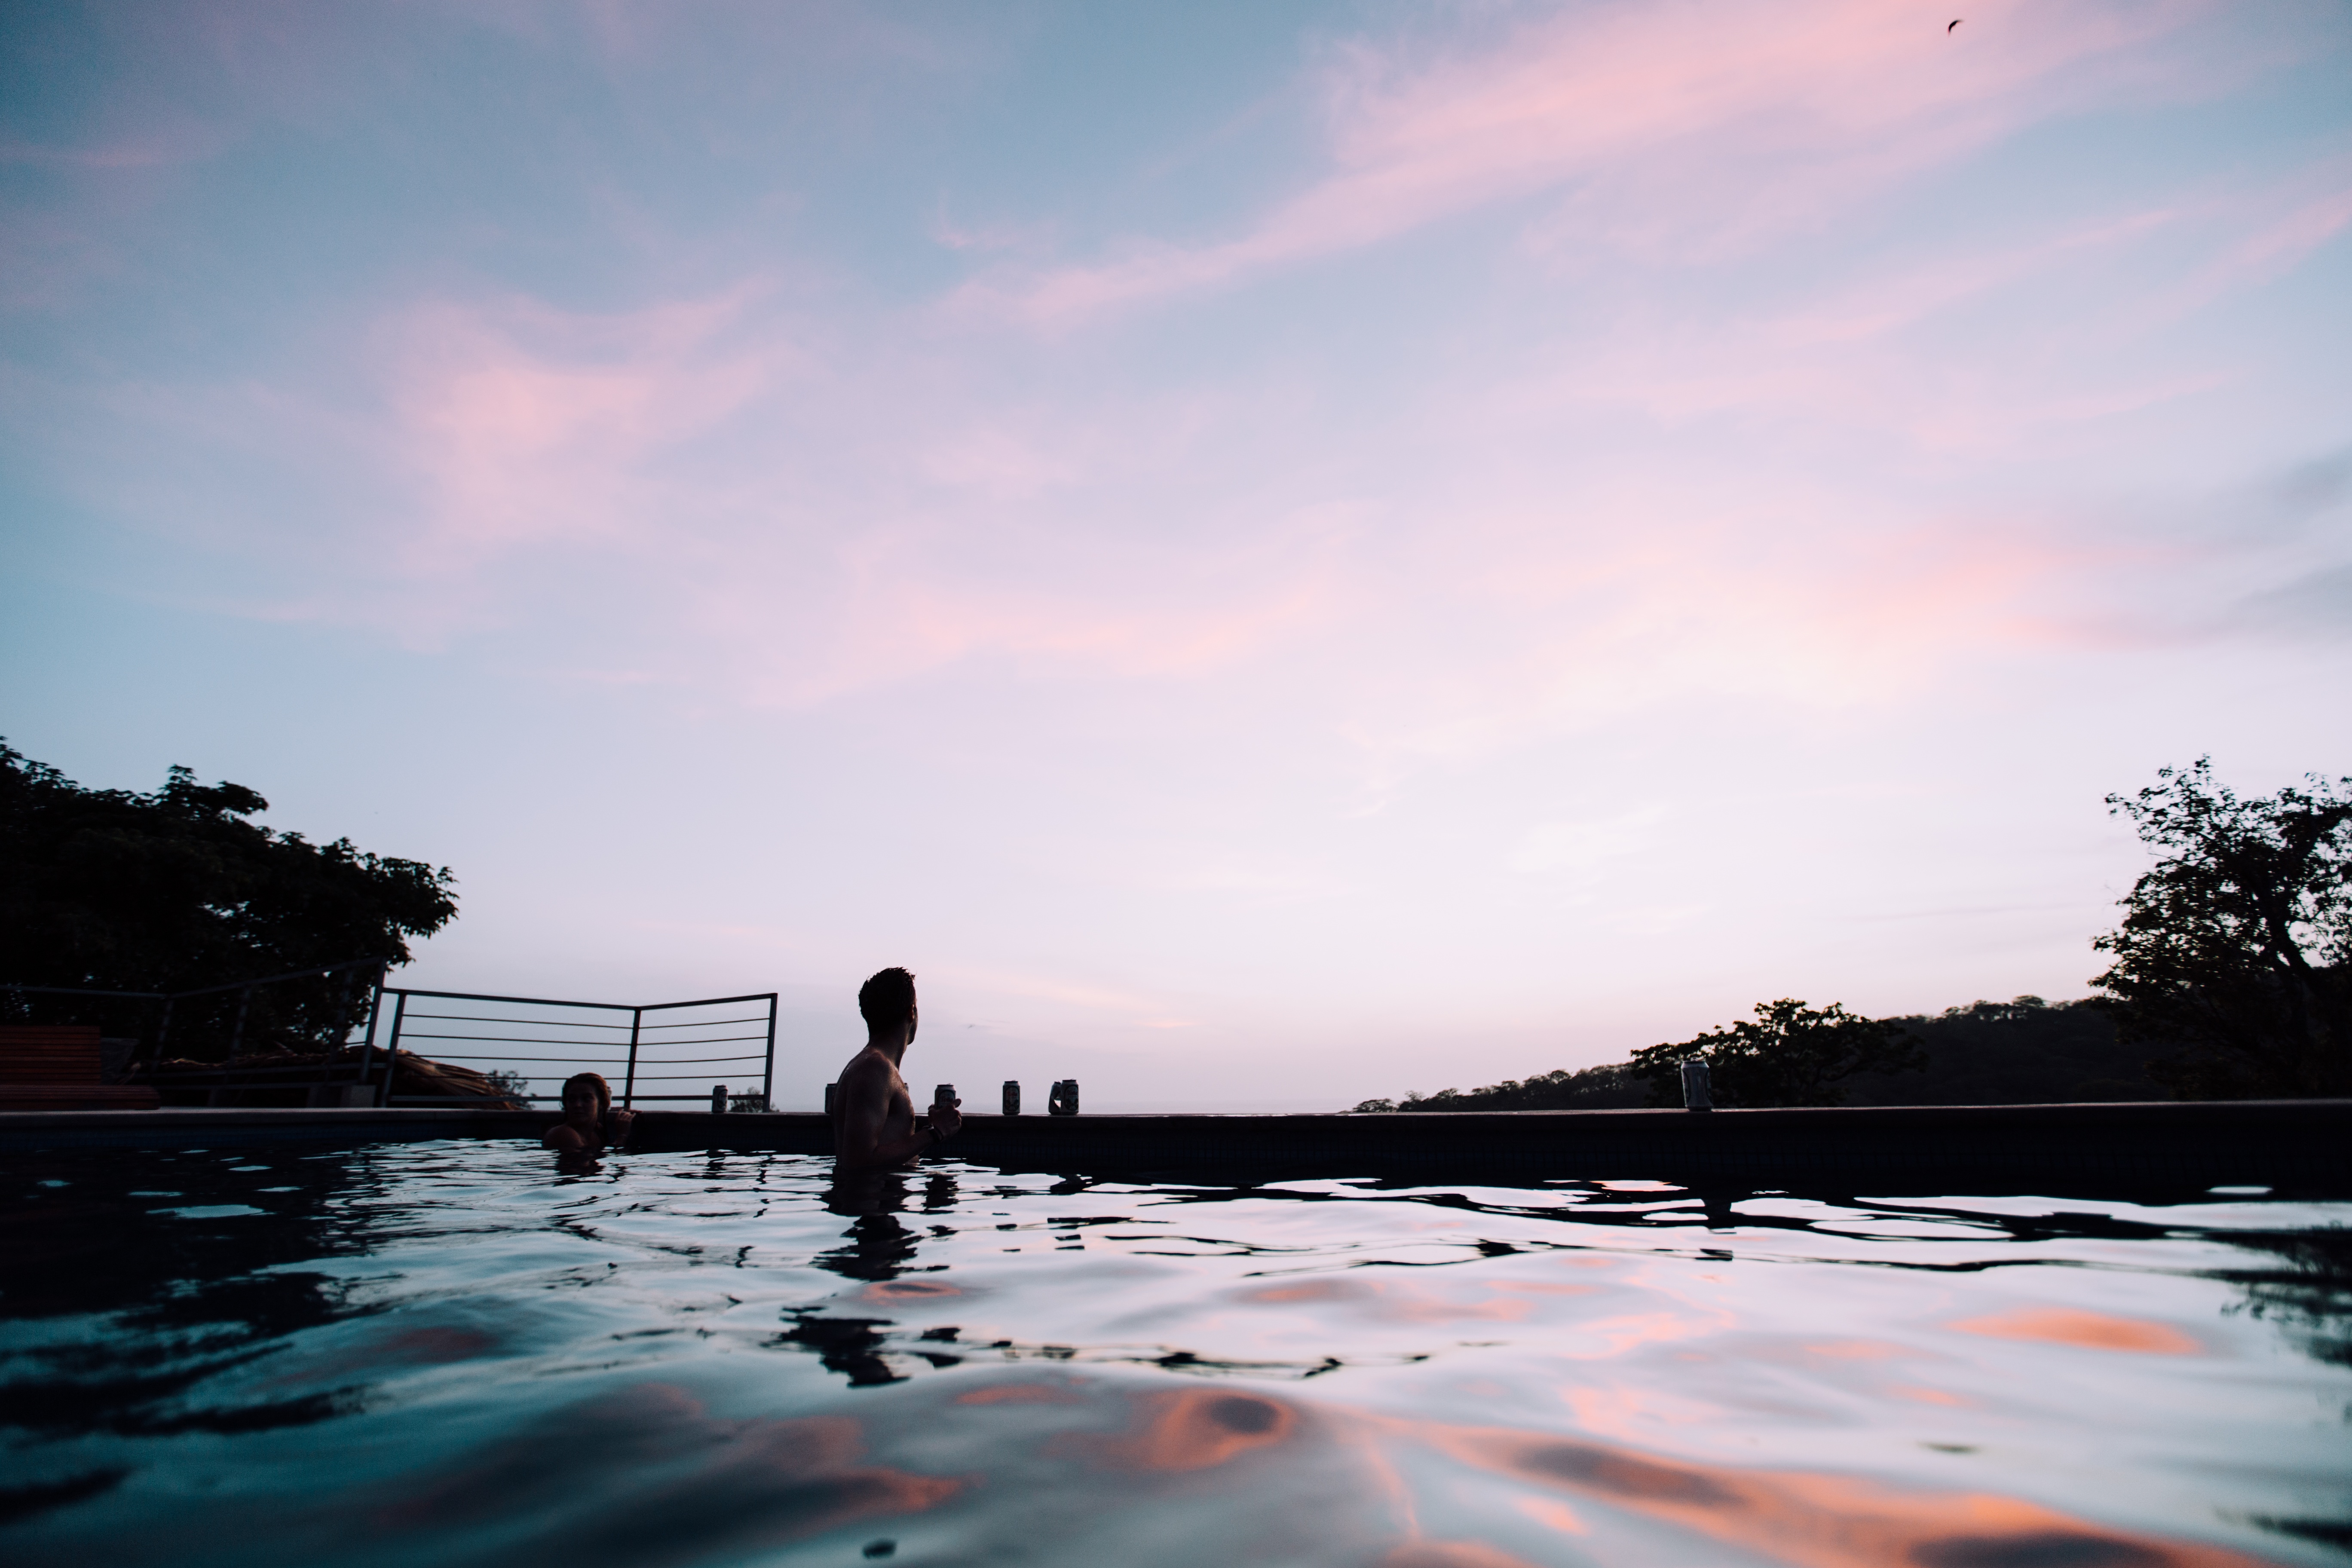
man, beach, sea, water, horizon, person, cloud, sky, sunrise, sunset, sunlight, morning, shore, wave, lake, dawn, male, guy, dusk, evening, reflection